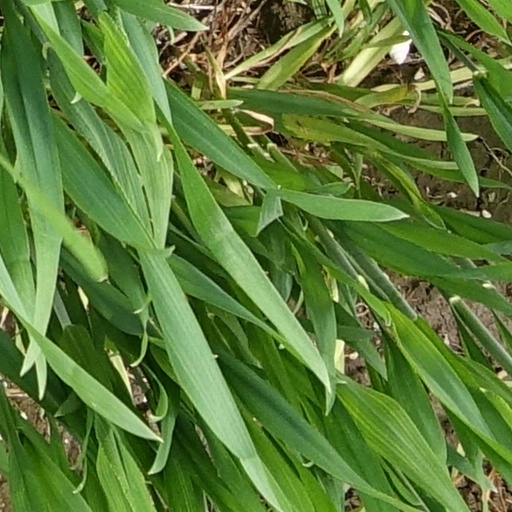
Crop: wheat